Humberto Gordon

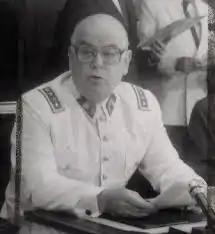

Humberto Gordon Rubio (21 September 1927 – 15 June 2000) was a Chilean Army general and member of the Government Junta that ruled Chile from 1973–1990. He served on the junta as a member from 1985–1987.